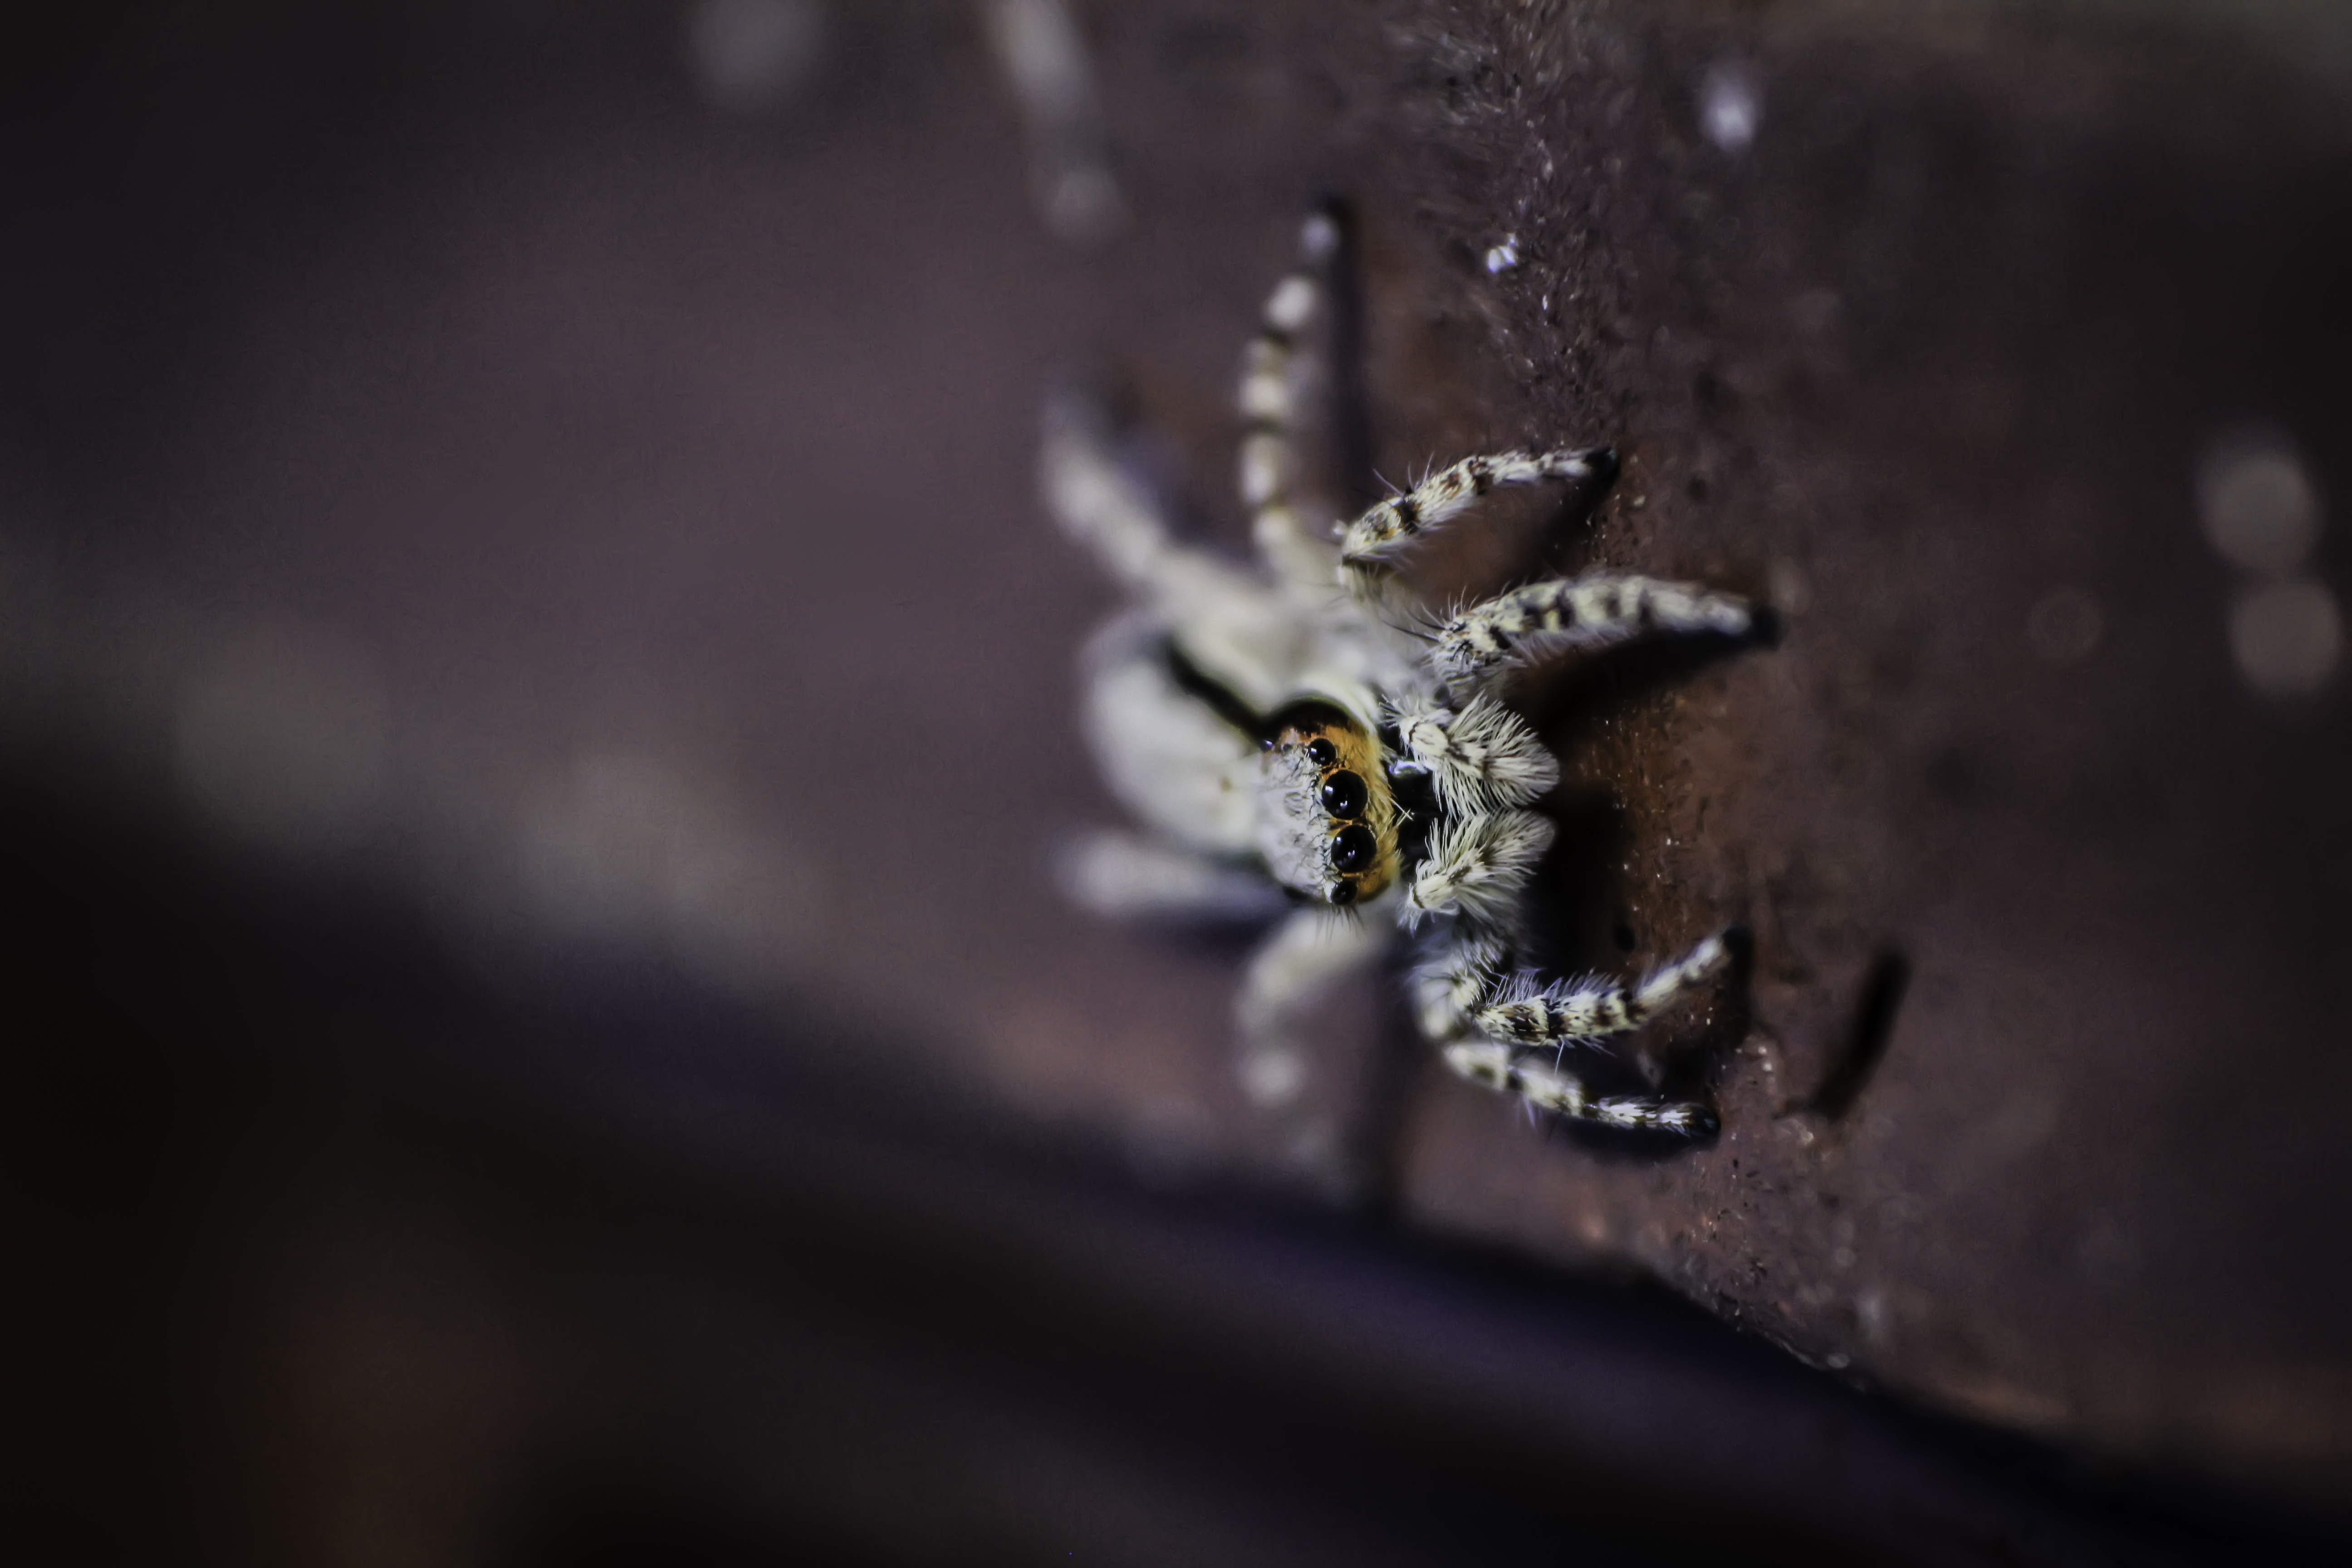
photography, leaf, flower, animal, wildlife, insect, macro, darkness, fauna, invertebrate, close up, spider, little, arachnid, creepy, macro photography